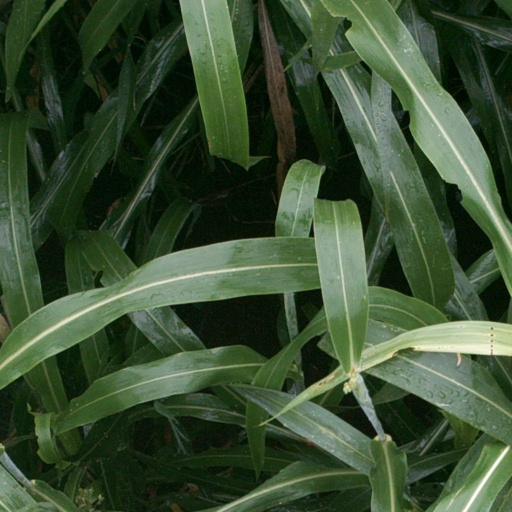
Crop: sorghum